Salem Capital Pride

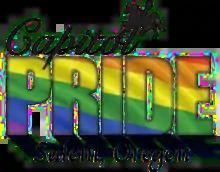
Logo

Salem Capital Pride is an annual event and non-profit organization based in Salem, Oregon, in the United States. Founded in 2004, its mission is to "promote understanding and education regarding LGBTQ issues, and to foster a sense of community for these individuals and their supporters in Salem and the Mid-Willamette Valley of Oregon."